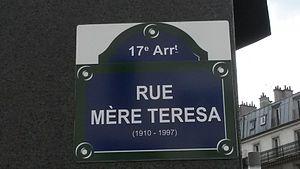
Paris - Rue Georges-Picquart
Anjezë Gonxhe Bojaxhiu, en religion mère Teresa, canonisée par l'Église catholique comme sainte Teresa de Calcutta, est une religieuse catholique albanaise naturalisée indienne, missionnaire en Inde, prix Nobel de la paix en 1979. Née le 26 août 1910 à Üsküb dans l’Empire ottoman et morte le 5 septembre 1997 à Calcutta, elle est surtout connue pour son action personnelle caritative et la fondation d'une congrégation religieuse, les Missionnaires de la Charité qui l'accompagnent et suivent son exemple.
La rue Mère-Teresa est une rue située dans le 17ᵉ arrondissement de Paris, en France.